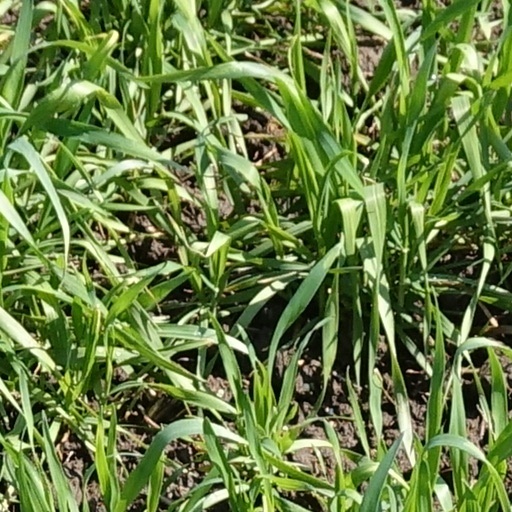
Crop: wheat